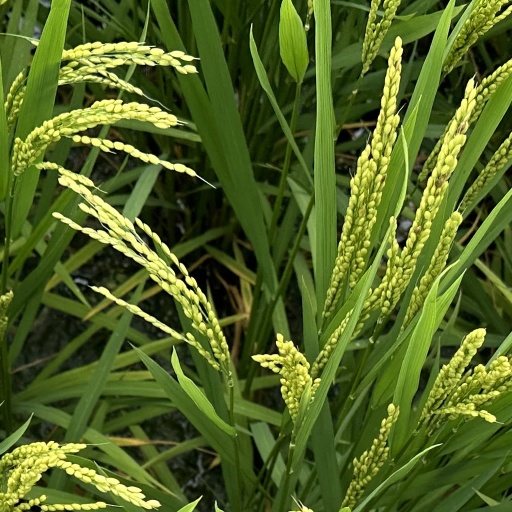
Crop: rice